The Knight of Hope

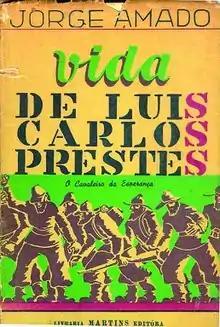
First edition (publ. Livraria Martins Editora)

The Knight of Hope or The Life of Luis Carlos Prestes (Portuguese: O Cavaleiro da Esperança ou Vida de Luis Carlos Prestes) is a 1942 book by Jorge Amado, a biography of the well-known Brazilian revolutionary Luis Carlos Prestes. It has not been published in English.